Bacterial microcompartment

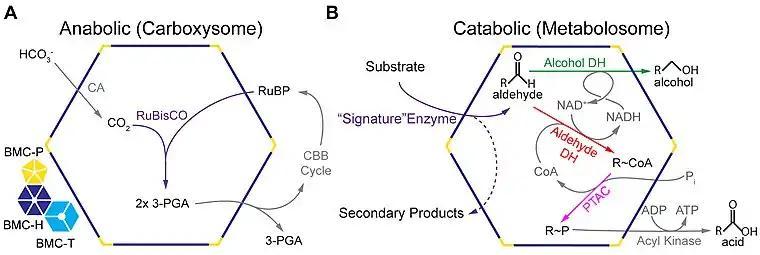
Generalized function schematic for experimentally characterized BMCs. (A) Carboxysome. (B) Metabolosome. Reactions in gray are peripheral reactions to the core BMC chemistry. BMC shell protein oligomers are depicted on the left: blue, BMC-H; cyan, BMC-T; yellow, BMC-P. 3-PGA, 3-phosphoglycerate, and RuBP, ribulose 1,5-bisphosphate.

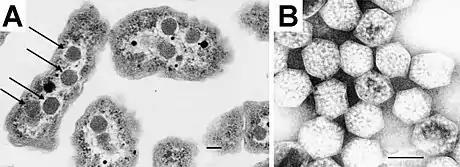
Electron micrographs showing alpha-carboxysomes from the chemoautotrophic bacterium "Halothiobacillus neapolitanus": (A) arranged within the cell, and (B) intact upon isolation. Scale bars indicate 100 nm.

Carboxysomes encapsulate ribulose-1,5-bisphosphate carboxylase/oxygenase (RuBisCO) and carbonic anhydrase in -fixing bacteria as part of a concentrating mechanism. Bicarbonate is pumped into the cytosol and diffuses into the carboxysome, where carbonic anhydrase converts it to carbon dioxide, the substrate of RuBisCO. The carboxysome shell is thought to be only sparingly permeable to carbon dioxide, which results in an effective increase in carbon dioxide concentration around RuBisCO, thus enhancing fixation. Mutants that lack genes coding for the carboxysome shell display a high requiring phenotype due to the loss of the concentration of carbon dioxide, resulting in increased oxygen fixation by RuBisCO. The shells have also been proposed to restrict the diffusion of oxygen, thus preventing the oxygenase reaction, reducing wasteful photorespiration.